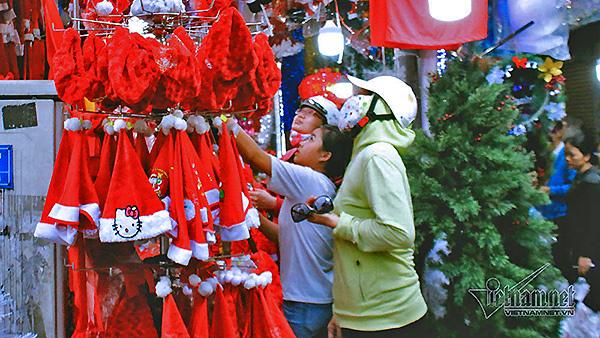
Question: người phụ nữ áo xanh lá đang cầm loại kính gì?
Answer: người phụ nữ áo xanh lá đang cầm loại kính mát